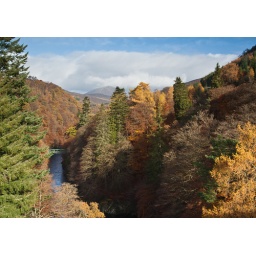
The view from the bridge over the River Garry.The mountain in the background is Carn Liath, 975m.